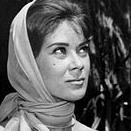
Age: 28